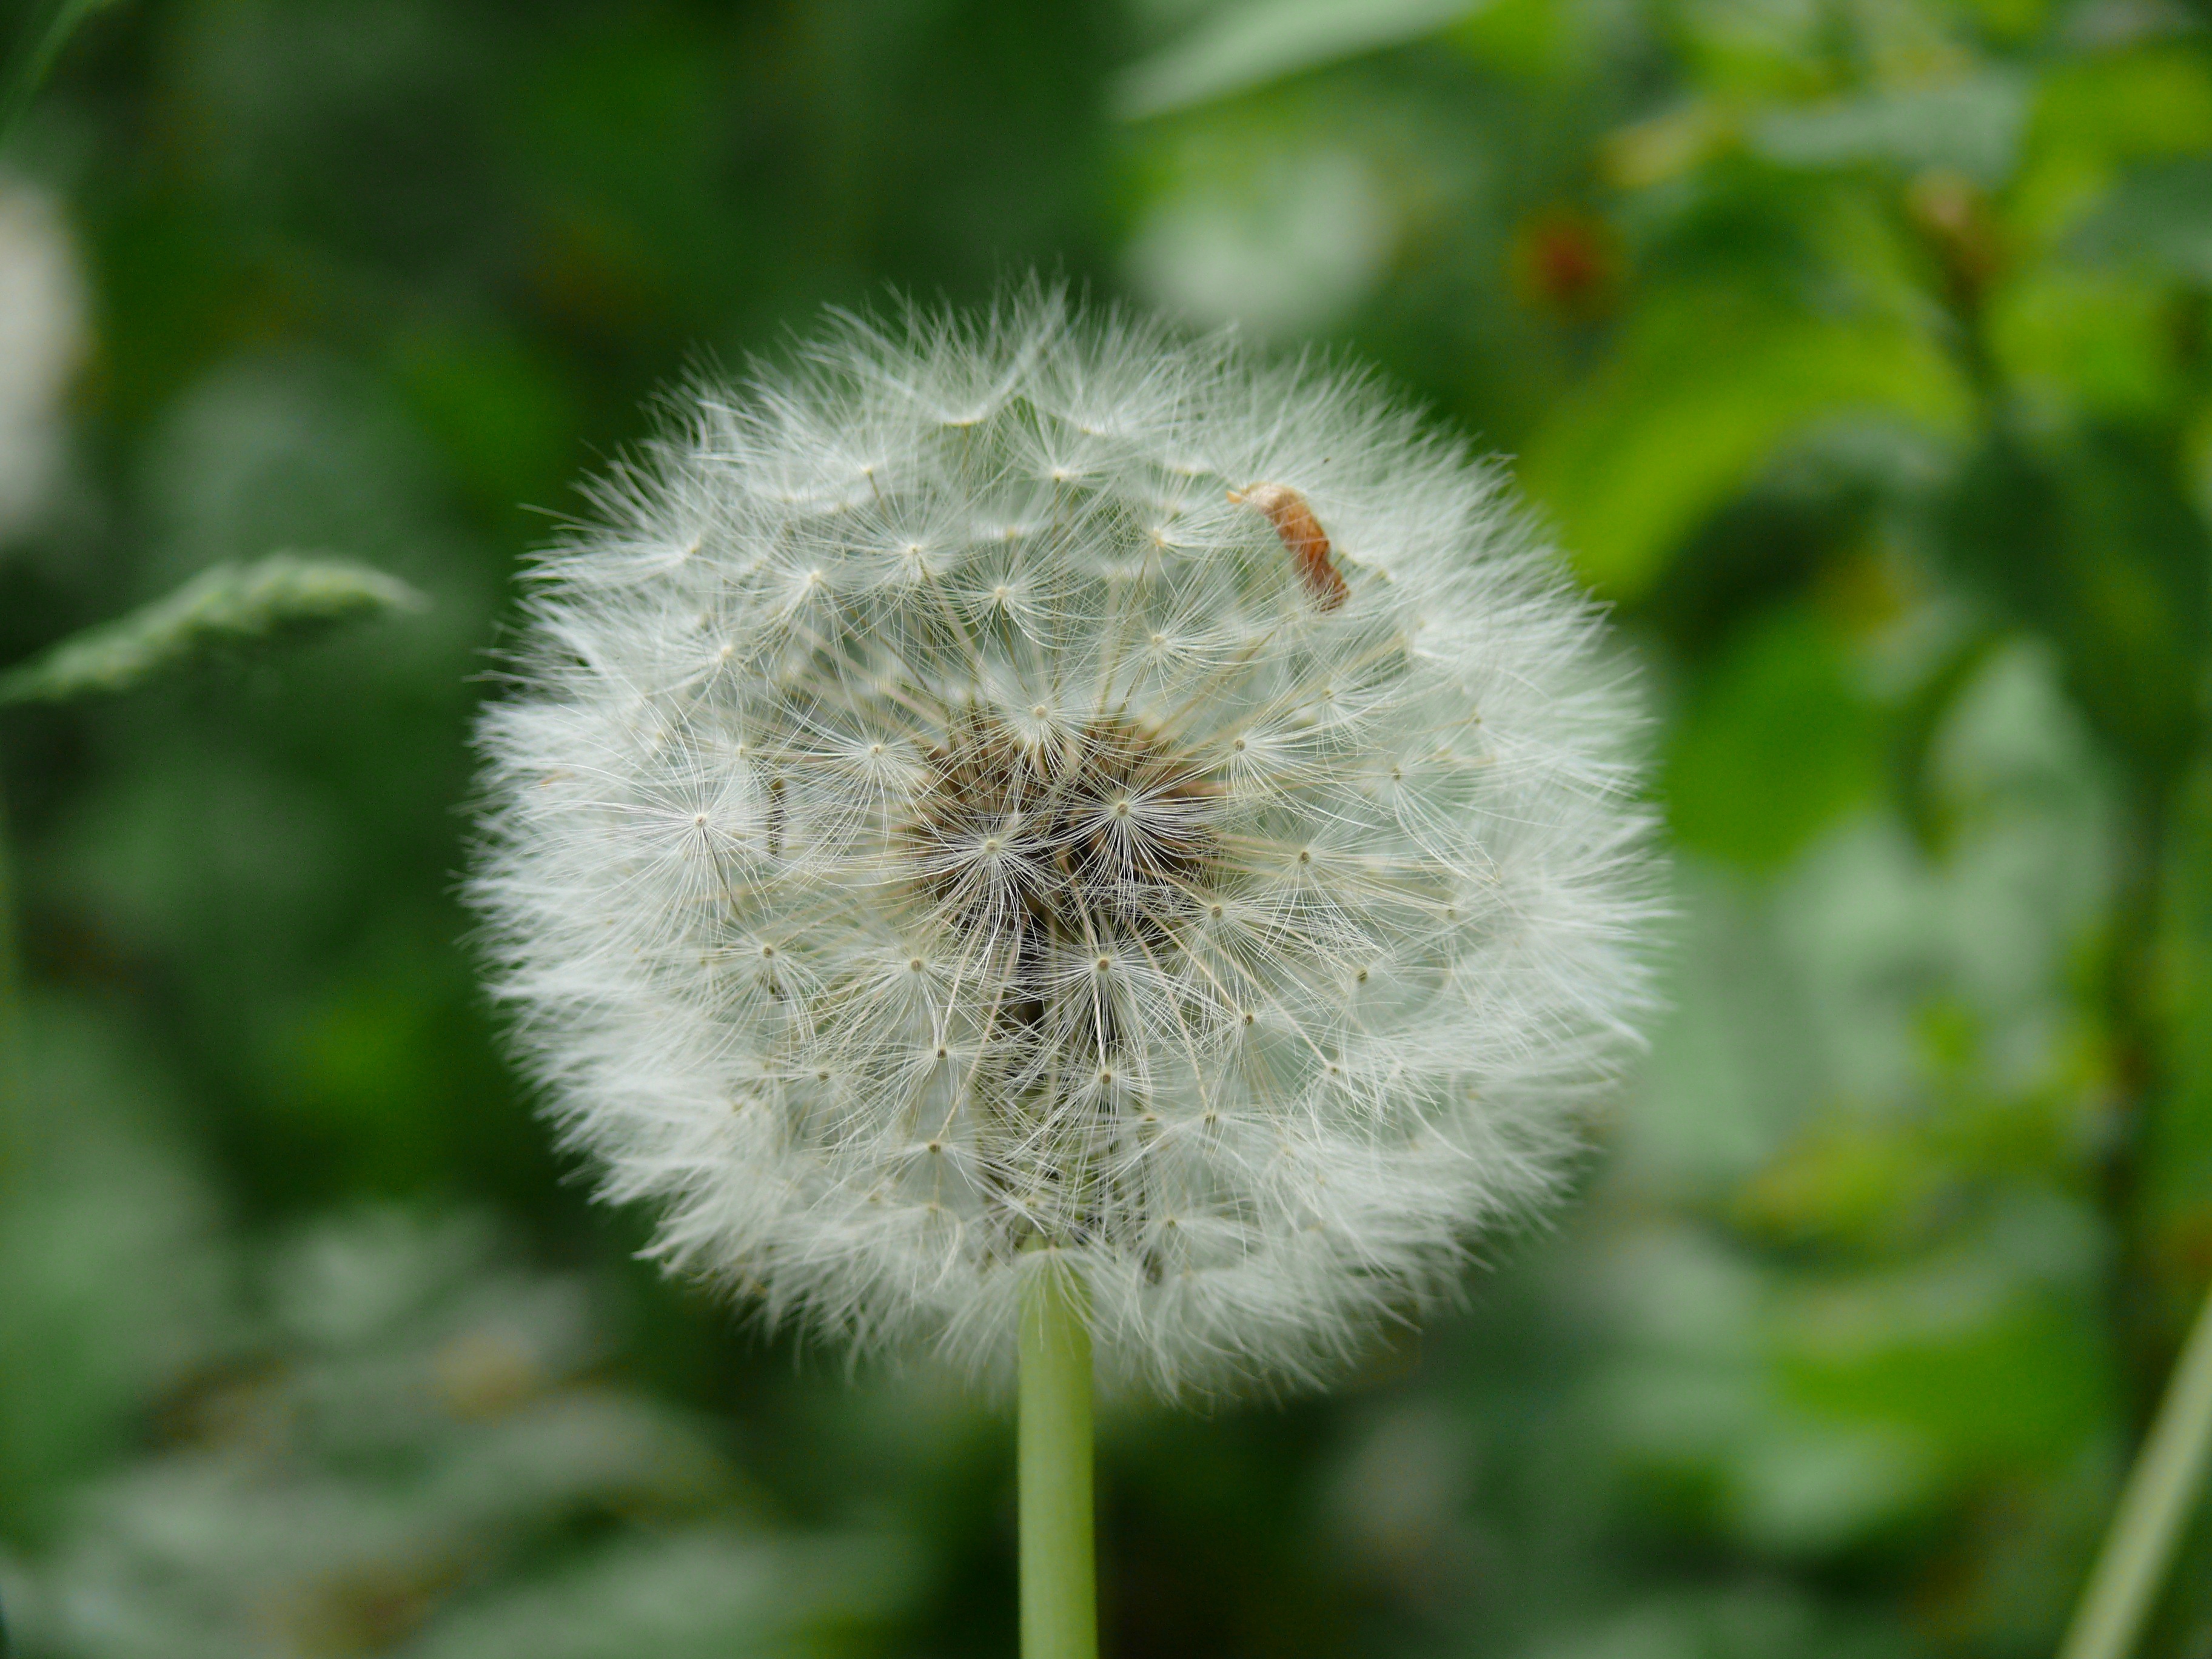
nature, grass, plant, field, meadow, dandelion, flower, summer, village, green, botany, closeup, flora, wildflower, flowers, close up, thistle, dacha, macro photography, summer flowers, flowering plant, beautiful flowers, daisy family, plant stem, land plant